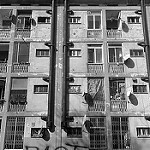
Label: B & W